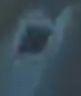
Face region: eyes (orbital_tightening_and_eye_area)
Pain indicator: not_present